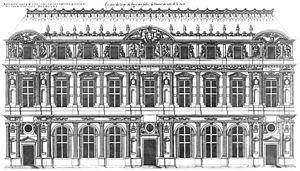
Le palais du Louvre est un ancien palais royal situé dans le 1ᵉʳ arrondissement de Paris sur la rive droite de la Seine, entre le jardin des Tuileries et l'église Saint-Germain-l'Auxerrois. S'étendant sur une surface bâtie de plus de 135 000 m², le palais du Louvre est le plus grand palais européen, et le second plus grand bâtiment du continent après le Marché aux fleurs d'Aalsmeer. Il abrite aujourd'hui le musée du Louvre.